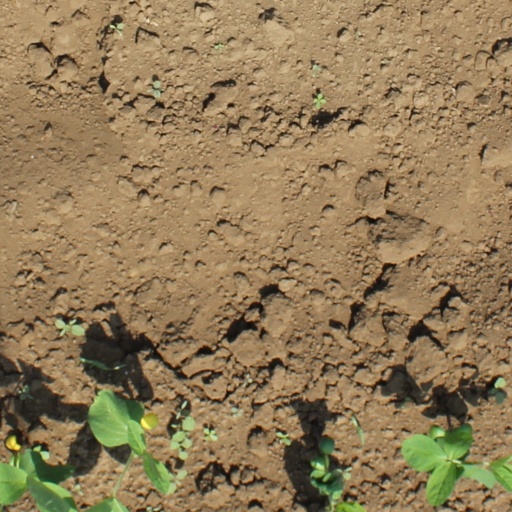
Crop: soybean